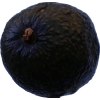
Label: black_avocado